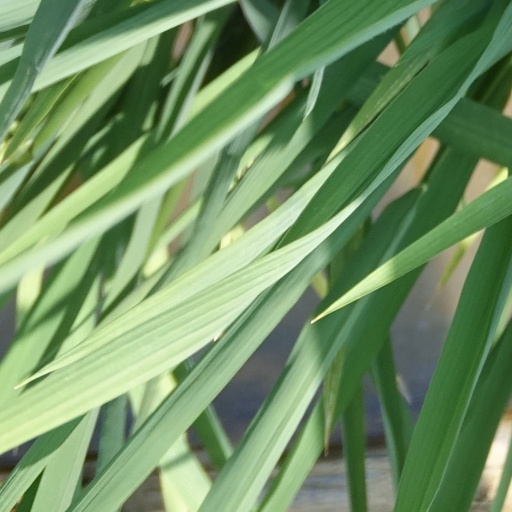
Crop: rice